Plymouth to Yealmpton Branch

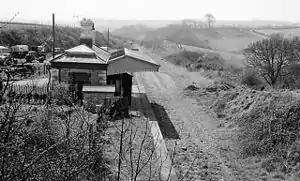
Brixton Road station

The Plymouth to Yealmpton Branch was a Great Western Railway single track branch railway line in Devon, England, that ran from Plymstock to . The line was planned as part of a route to Modbury, but the scheme was cut back to Yealmpton; it opened in 1898, and the passenger train service ran from , but road competition led to declining usage and the passenger service was withdrawn in 1930.